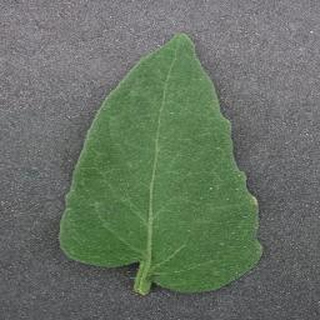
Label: healthy_tomato